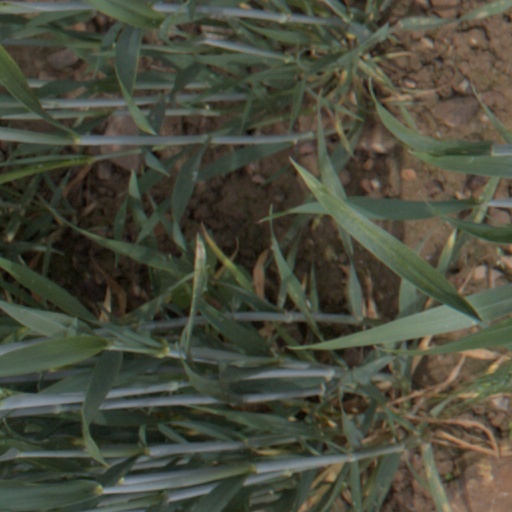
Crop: wheat